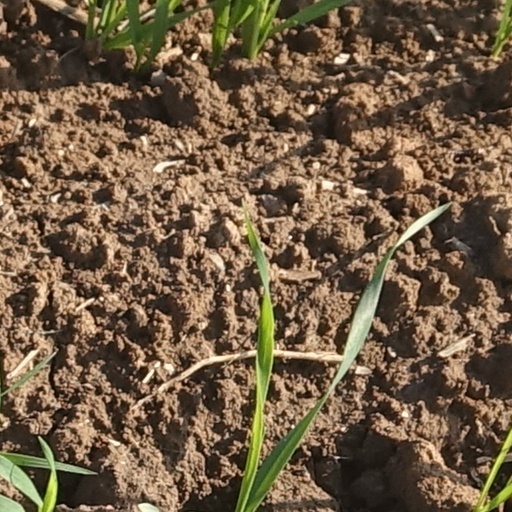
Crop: wheat